Claudio Caniggia

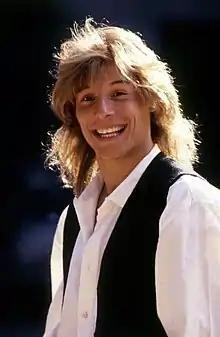
Caniggia in 1988

Claudio Paul Caniggia (born 9 January 1967) is an Argentine former professional footballer who played as forward or winger. Caniggia played 50 times for the Argentina national team. He appeared in three World Cups, and was a member of both rival clubs River Plate and Boca Juniors.